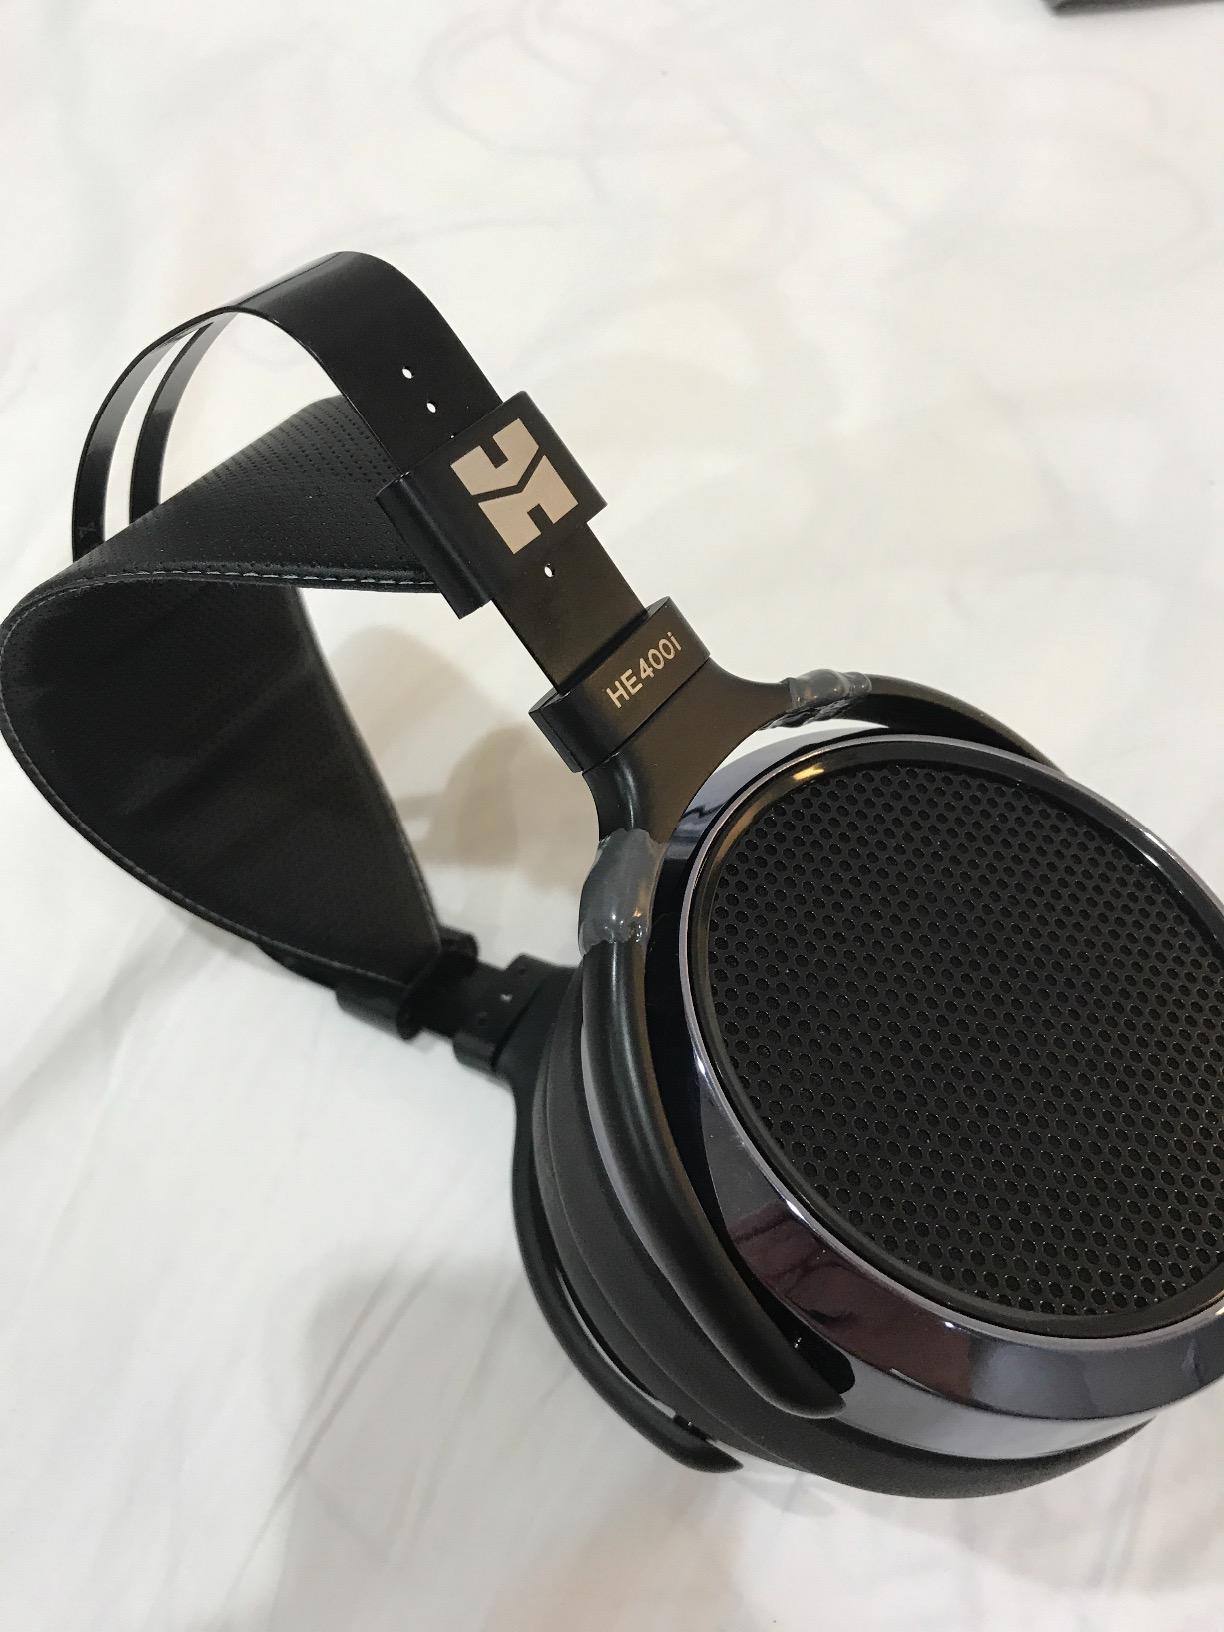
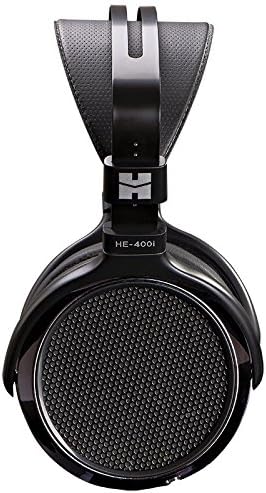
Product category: headphones
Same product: yes